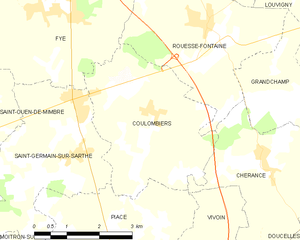
Carte des communes françaises